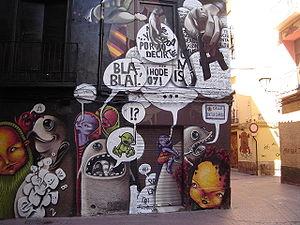
Un graffiti est une inscription exécutée sur une surface.